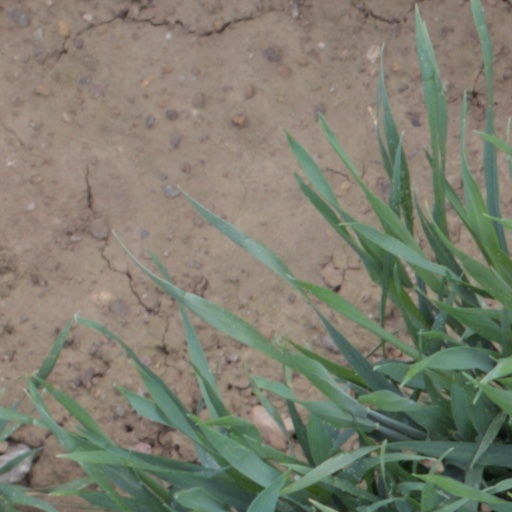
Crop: wheat